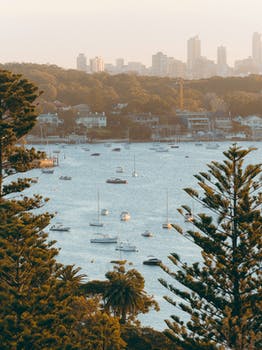
Label: No Watermark